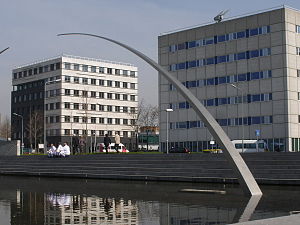
Maastricht University / Rangeringer
Maastricht University er et universitet i Maastricht i Holland. Det blev etableret i 1976, og bliver rangeret blandt de bedste universiteter i Holland.